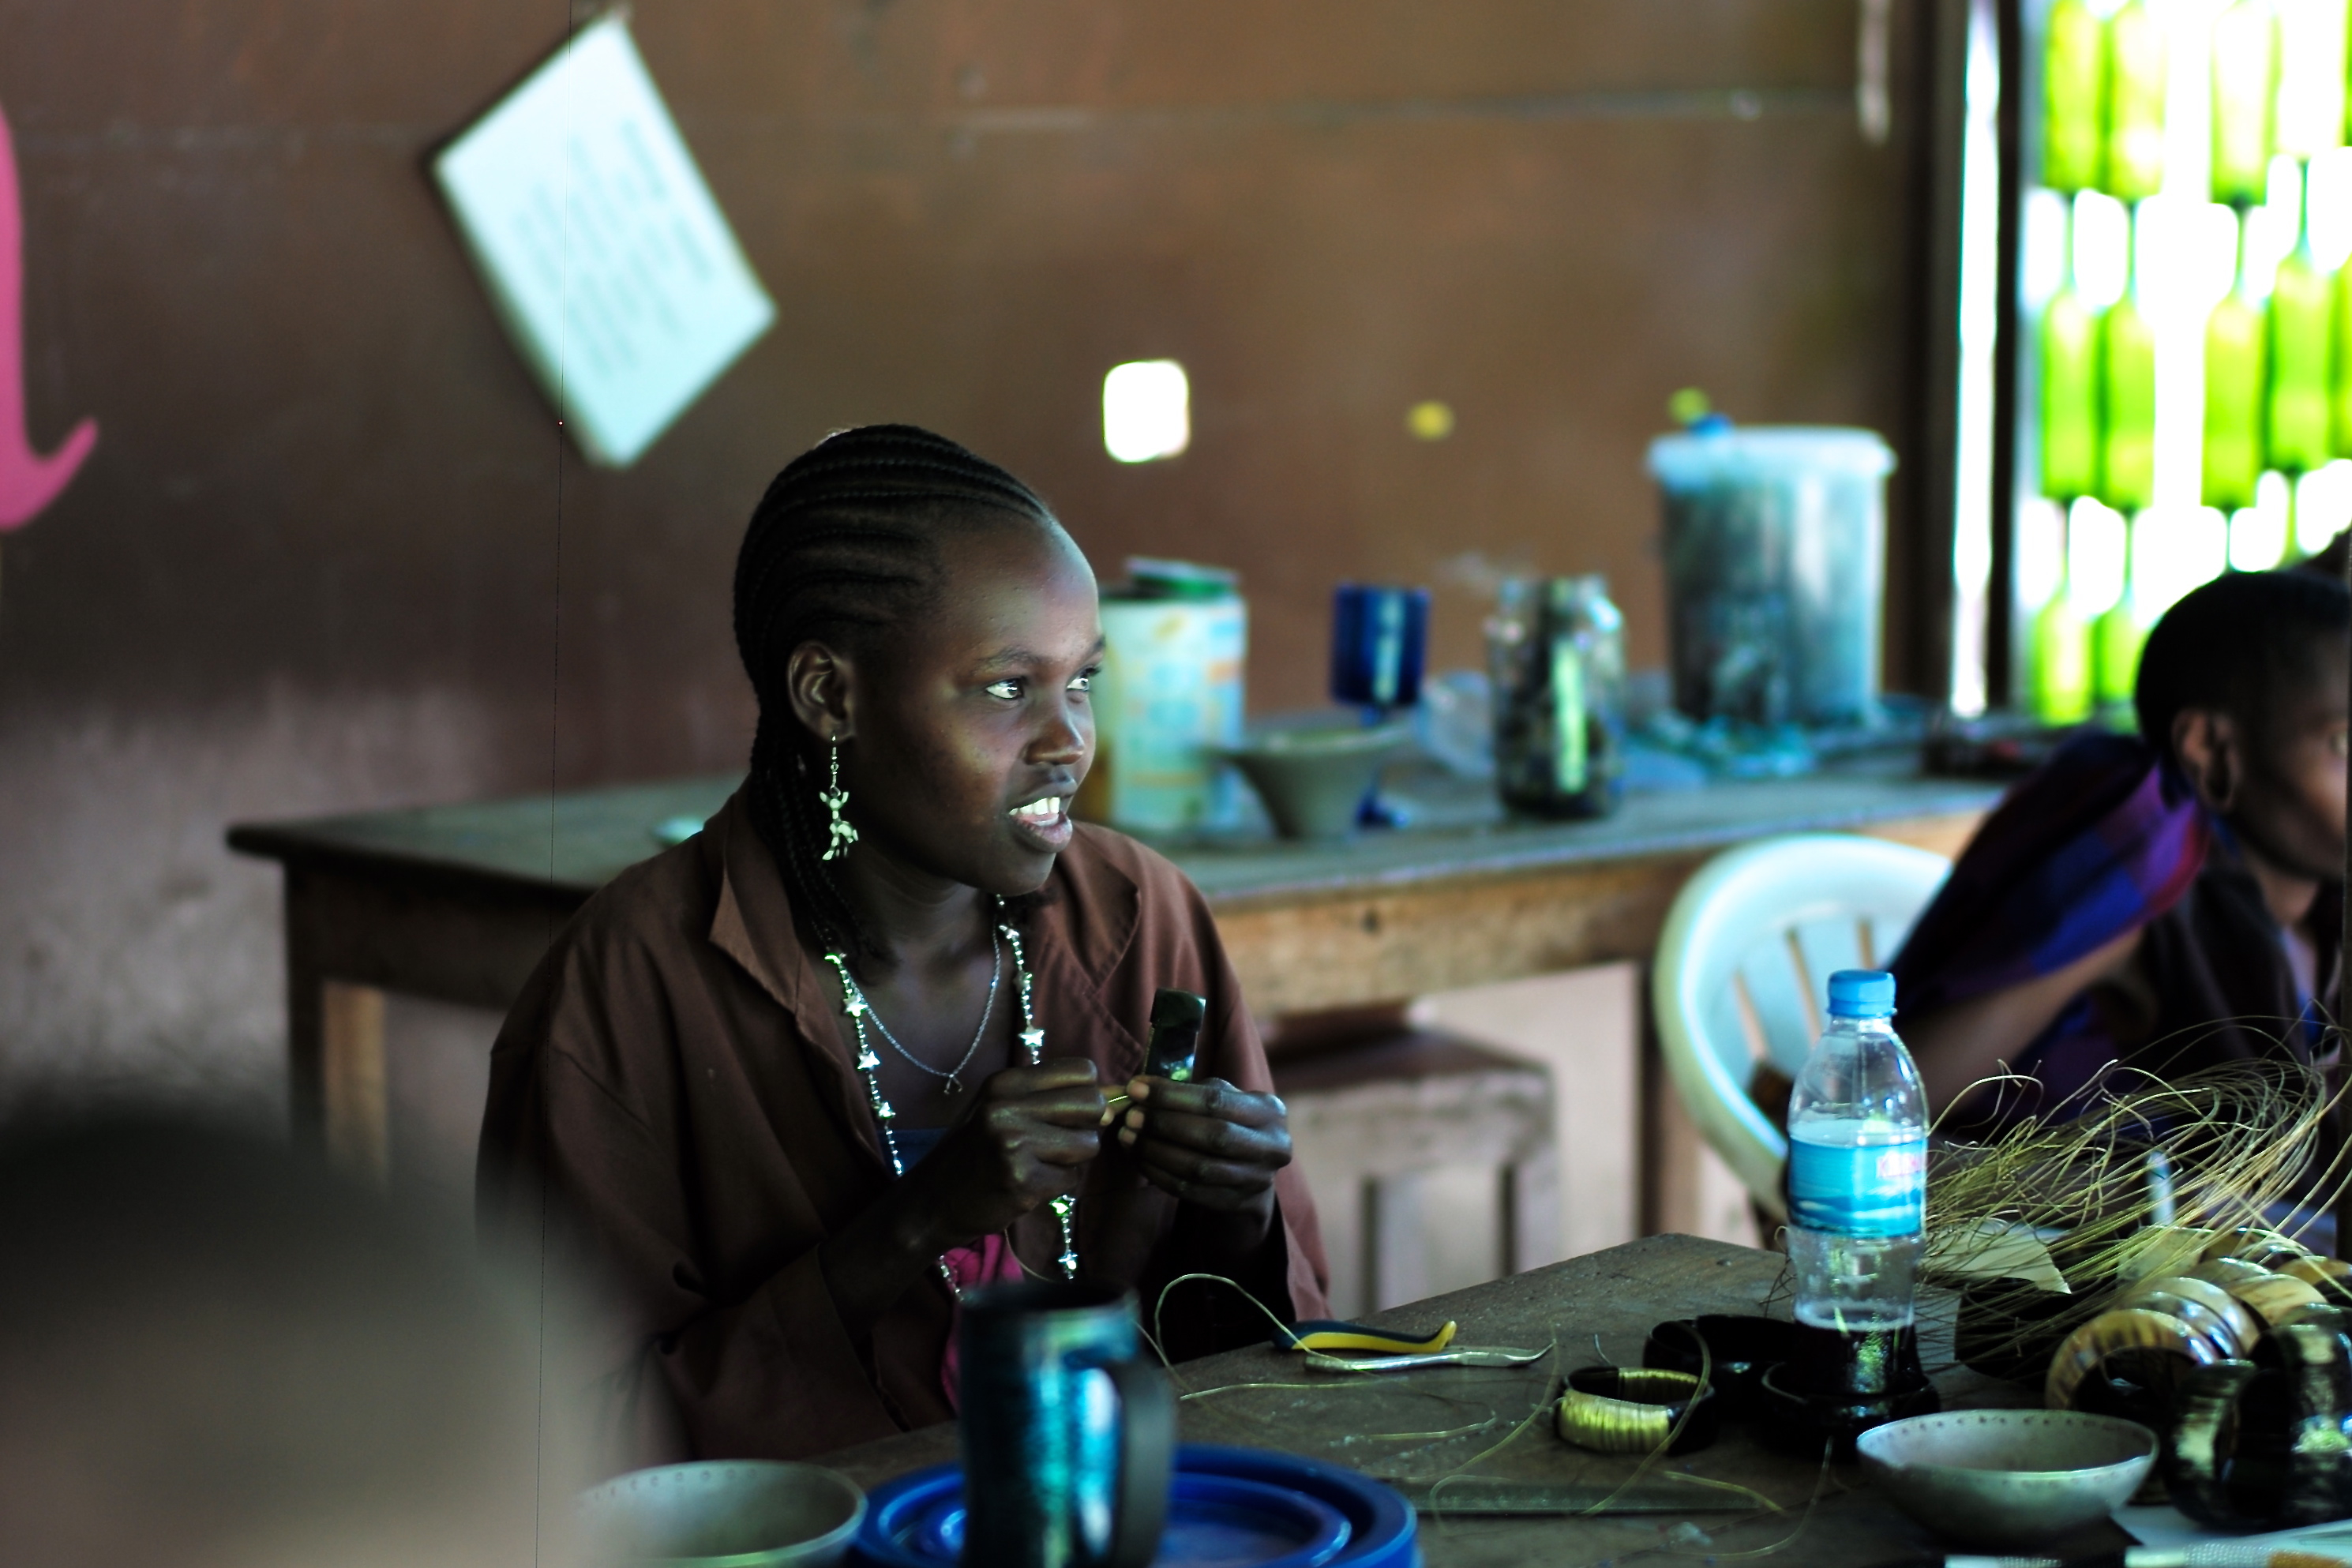
working, travel, portrait, young, color, africa, craft, lady, smile, eco, jewellery, art, m, f14, 50, tanzania, trade, leica, fair, recycle, 240, summilux, typ, arusha, shanga, handicraft, artisan, handicapped, screenshot